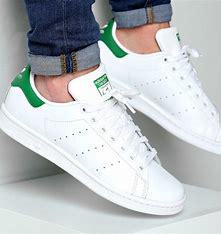
Brand: Adidas
Model: Stan Smith